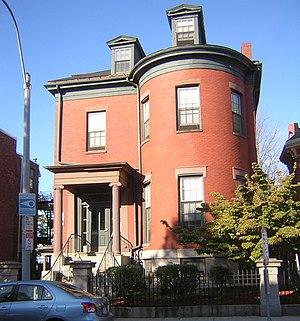
East Boston est un quartier de la ville de Boston, dans l'État du Massachusetts, aux États-Unis. Le quartier a été créé par la connexion de plusieurs îles en utilisant la décharge, et a été annexée par Boston en 1836.Il est séparé du reste de la cité par le port de Boston. Il est bordé par les villes de Winthrop, Revere et Chelsea. L'aéroport international Logan de Boston se trouve dans le quartier d'East Boston. Le quartier a longtemps fourni un point d'entrée pour les derniers immigrants irlandais, juifs russes, puis les Italiens qui furent en alternance le groupe dominant. Des années 1990 jusqu'au début du millénaire, les immigrants latino-américains se sont installés à East Boston. Au cours des dernières années, East Boston est devenue le territoire d'une vague de jeunes professionnels qui cherchent des résidence à Boston en copropriété récemment rénovées dans Jeffries Point, Maverick Square, et sur le front de mer dans le district historique d'Eagle Hill.